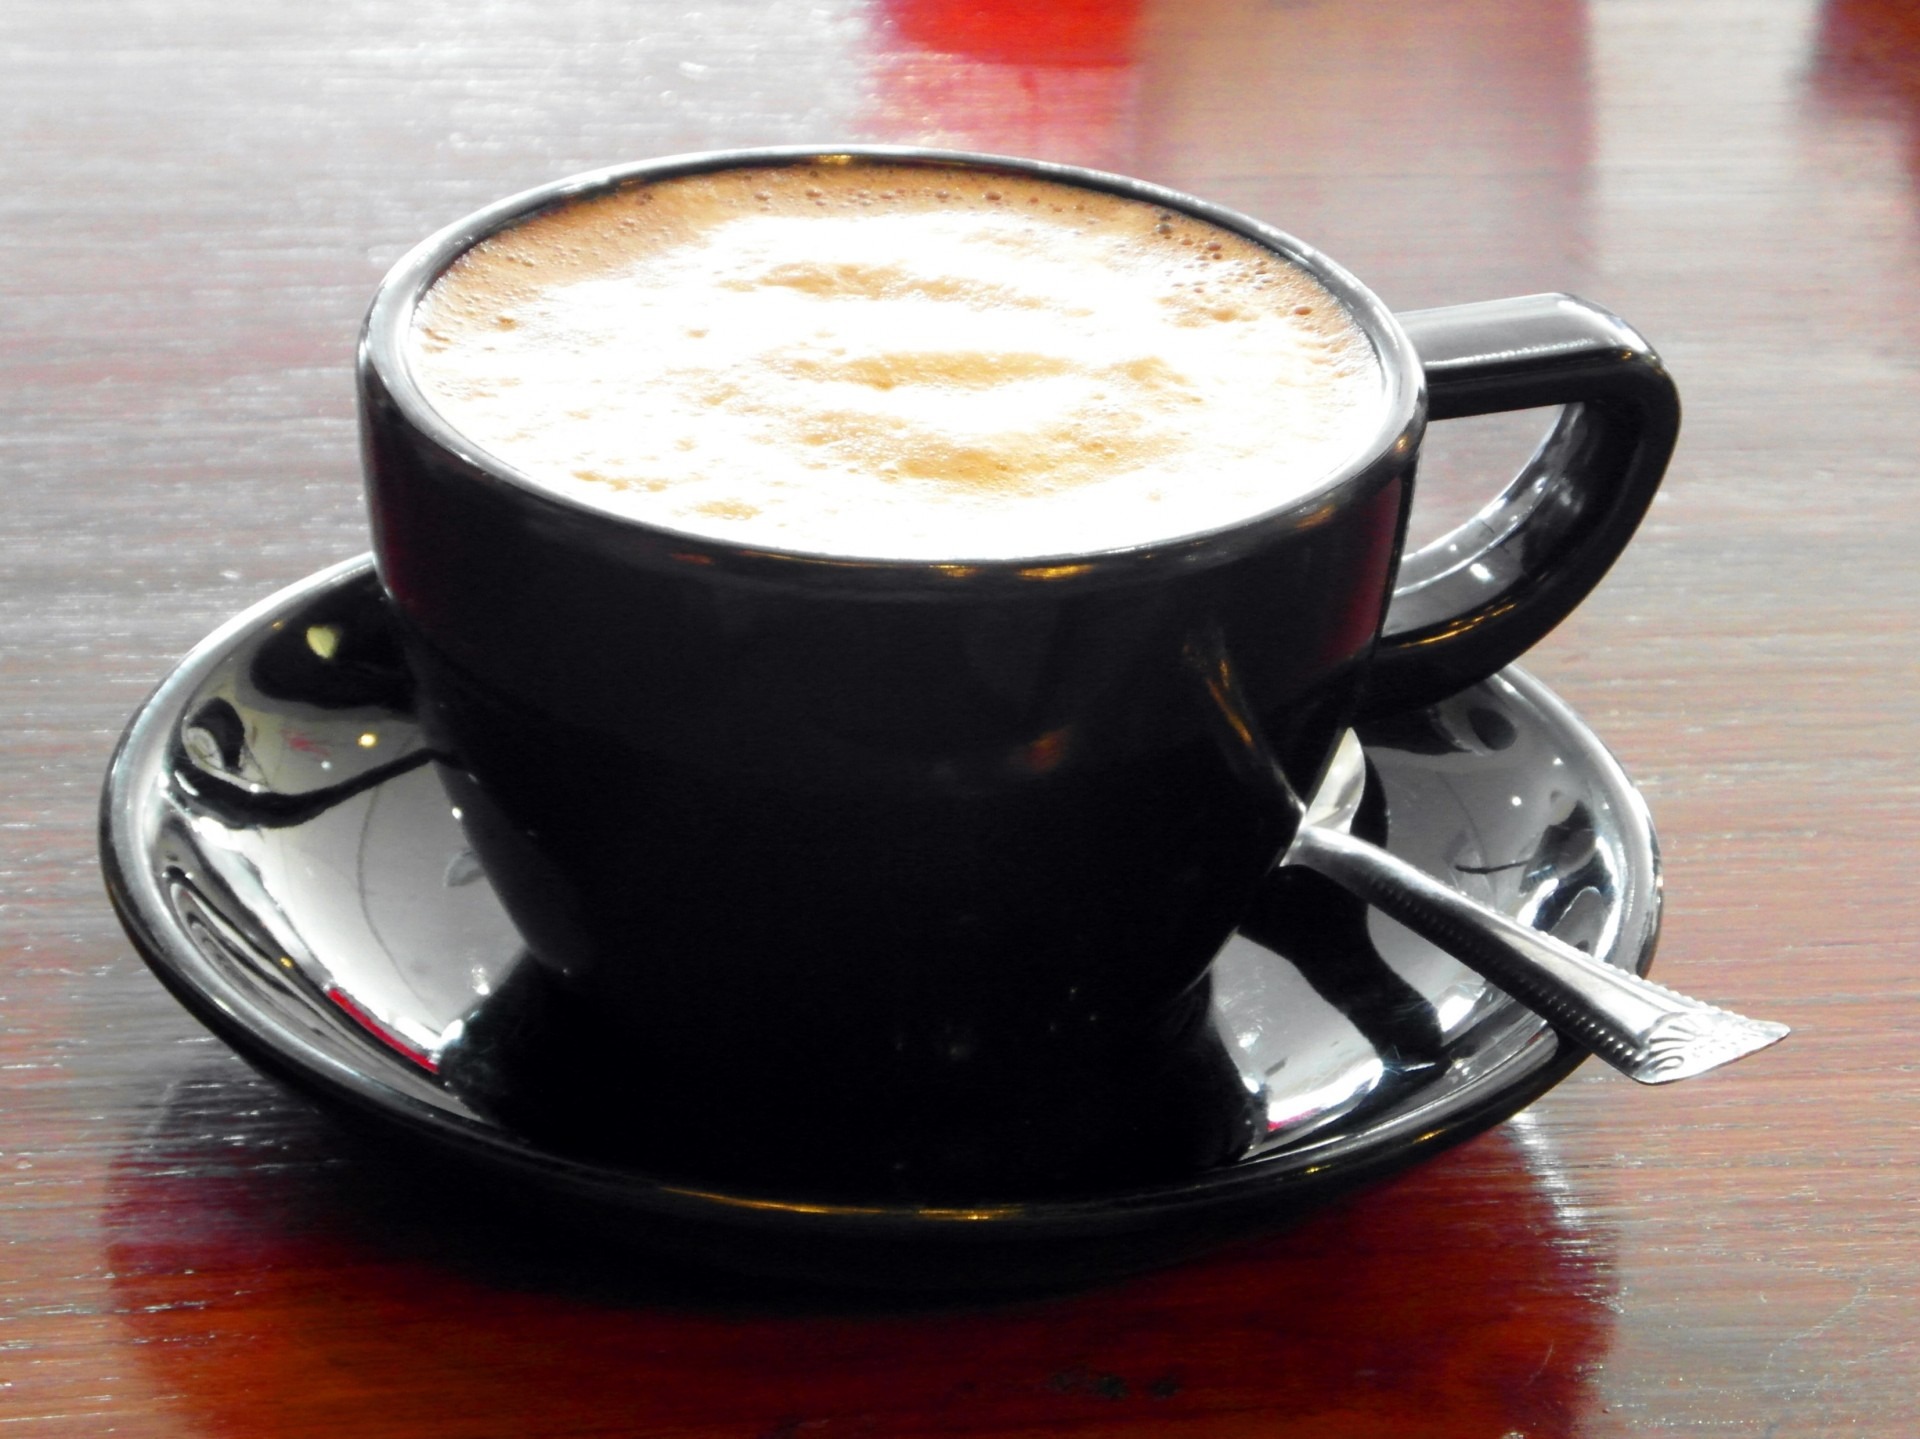
coffee, white, glass, cup, latte, cappuccino, dish, food, red, drink, black, espresso, mug, coffee cup, caffeine, design, image, late, barista, flat white, caf au lait, caff macchiato, coffee milk, ristretto, caff americano